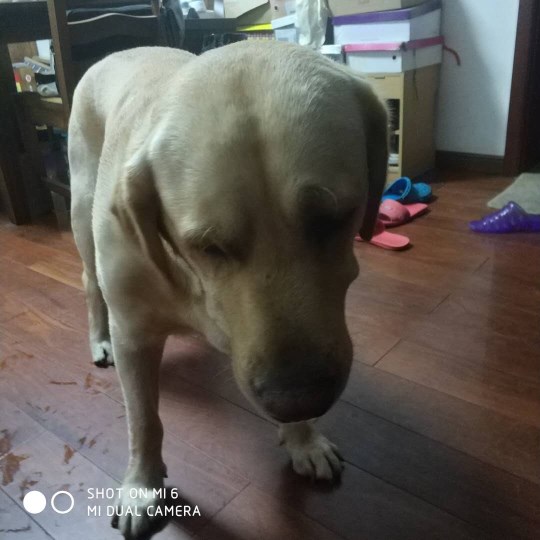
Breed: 3580-n000122-Labrador_retriever